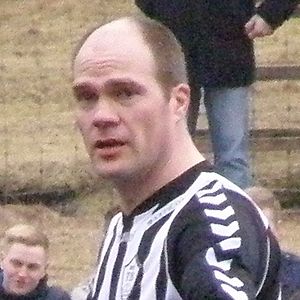
Óli Johannesen
Óli Johannesen er en tidligere færøsk fodboldspiller fra Tvøroyri, som senest spillede for barndsomsklubben TB Tvøroyri. Johannesen er dog mest kendt fra sin rolle som anfører og forsvarer på Færøernes fodboldlandshold, hvor han har spillet 83 landskampe.